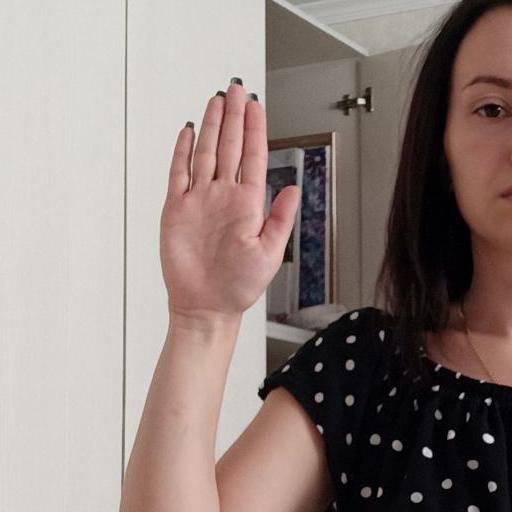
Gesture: stop